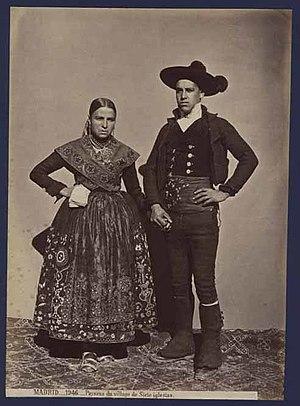
Paysans du village de Siete iglesias.